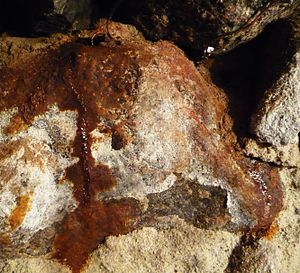
Elektroosmose
Omkring Anoderne samles vand, salt (Elektromigration)
Elektroosmose og Elektromigration er begge Elektrokemiske processer.